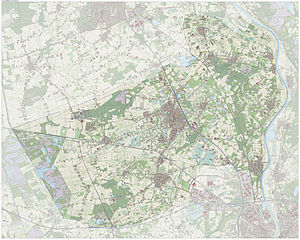
Horst aan de Maas
Horst aan de Maas er en kommune, beliggende i den sydlige provins Limburg i Nederlandene. Kommunens areal er på 191,92 km², og indbyggertallet er på 41.913 pr. 1. april 2016.